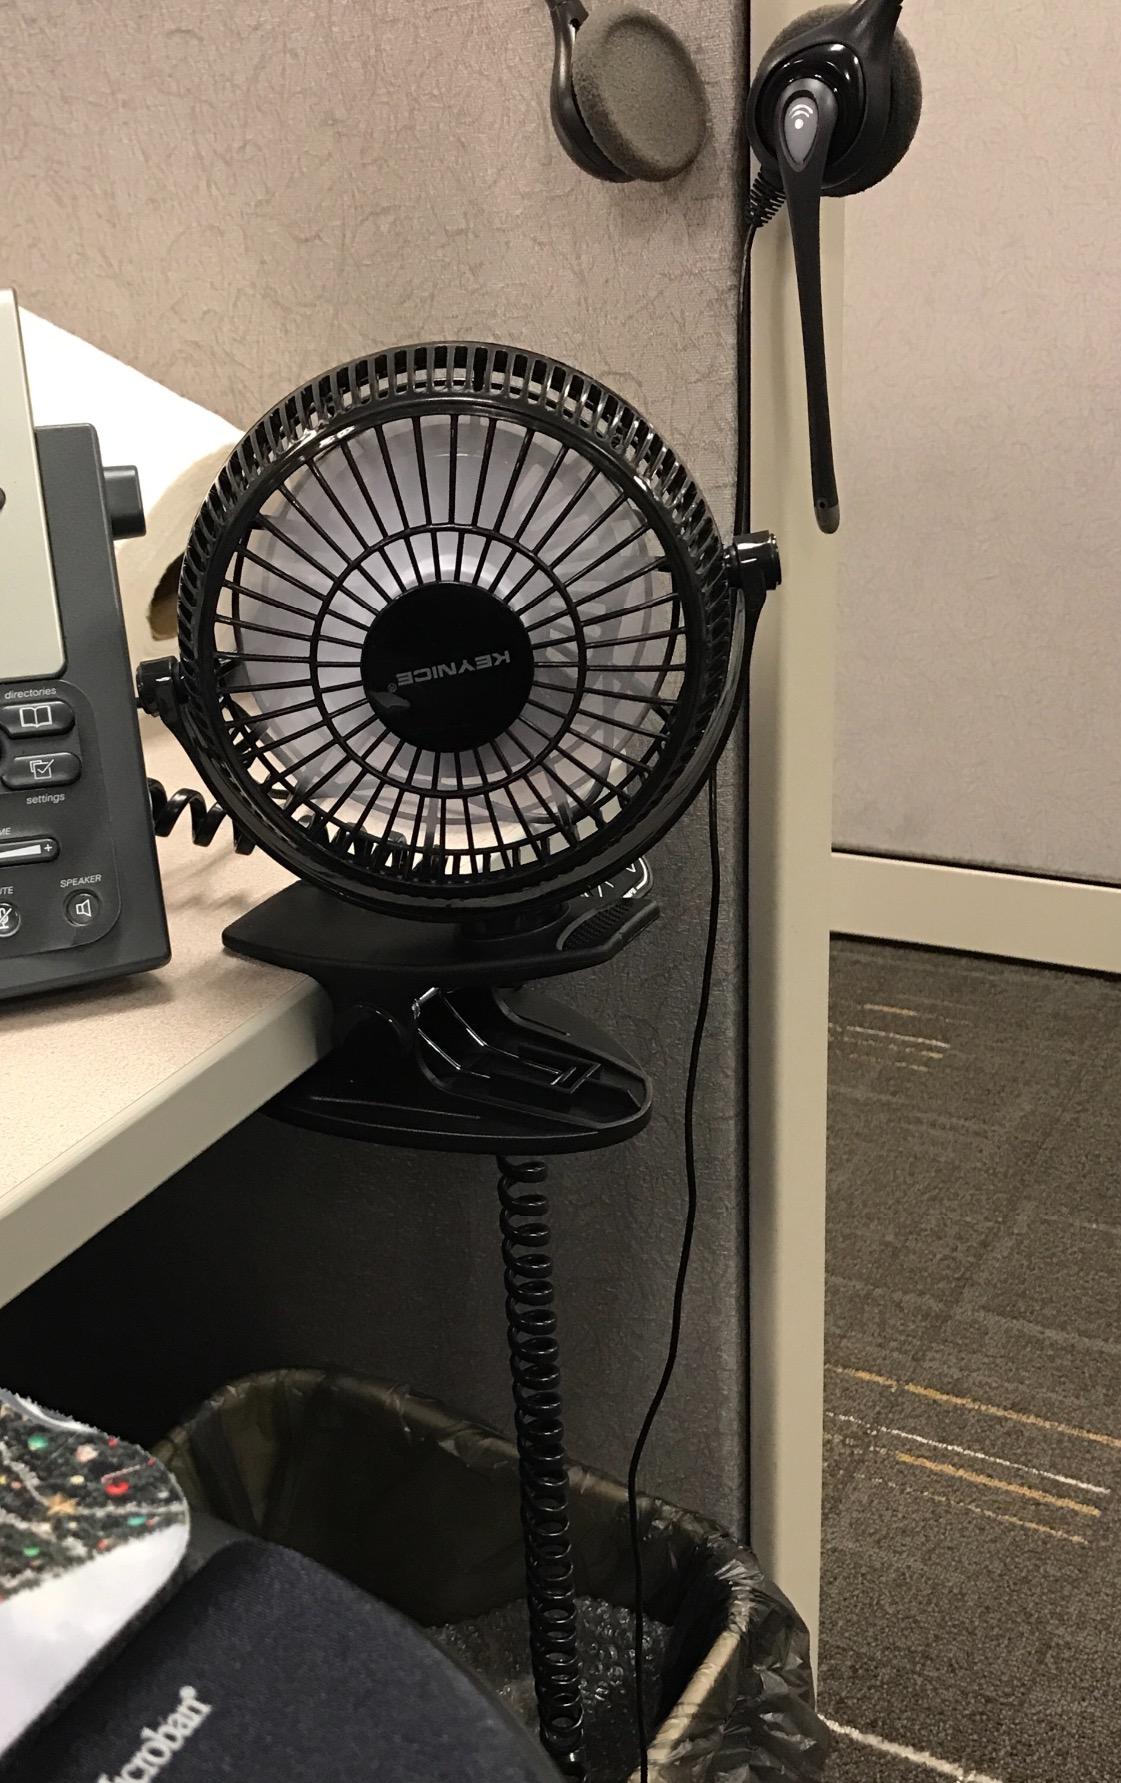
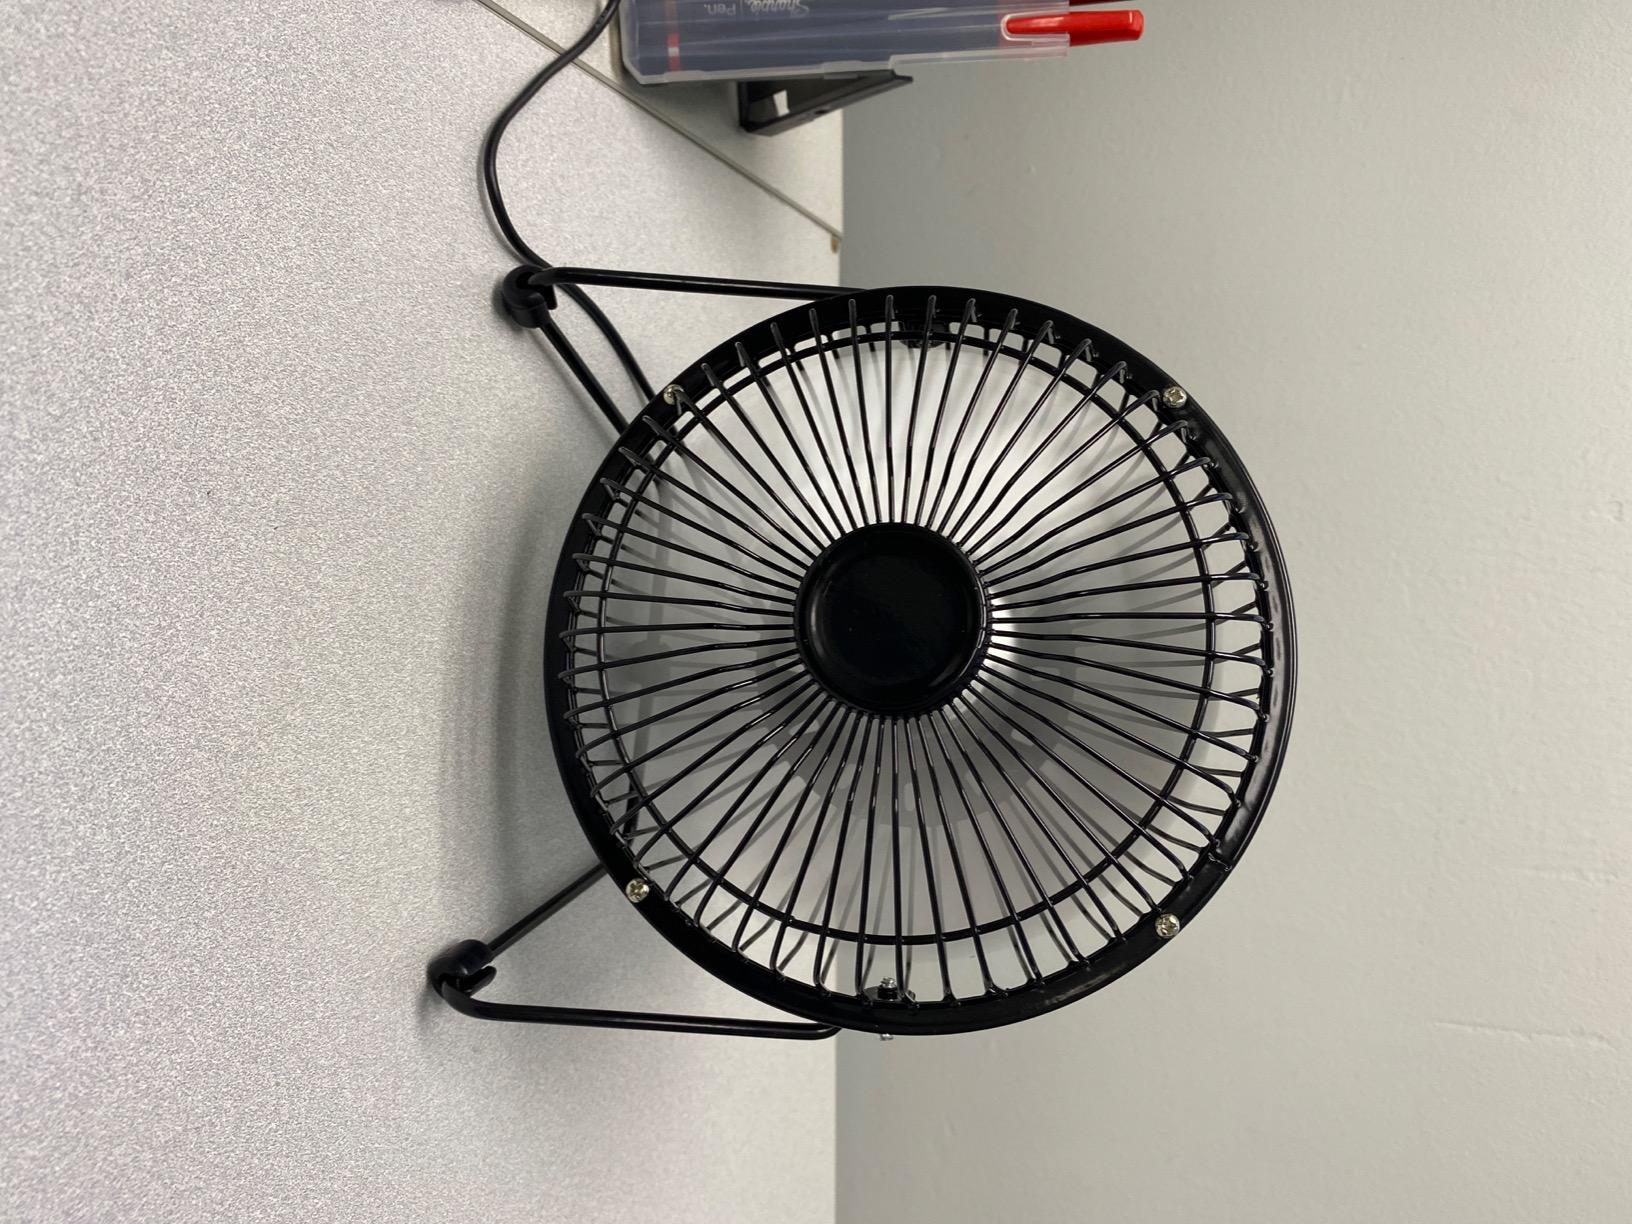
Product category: fan
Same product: no